Chinatowns in Australia

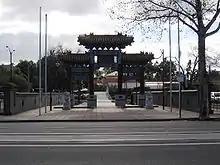
Chinese precinct entrance in Bendigo

Several Chinatowns were established in Bendigo during the Victorian Gold Rush of the 1850s and 1860s. These were the Chinese camps, of which there were seven established. The Ironbark camp in North Bendigo became the most prominent in the 1850s and 1860s. It continued to be the centre of Chinese life in Bendigo until it was ravaged by fire for a second time in 1911. A Joss House, one of Victoria's oldest, is the only thing remaining on the site. After the fire at the Ironbark camp, those Chinese still in Bendigo moved their operations to Bridge Street, nearer the centre of Bendigo. This Chinatown survived until 1964 when the council cited its declining use and dilapidated state as reasons for its demolition. A car park was put in its place. In 1991 the Bridge St Chinatown became the site of the Golden Dragon Museum which includes many relics from the city's Chinese heritage.